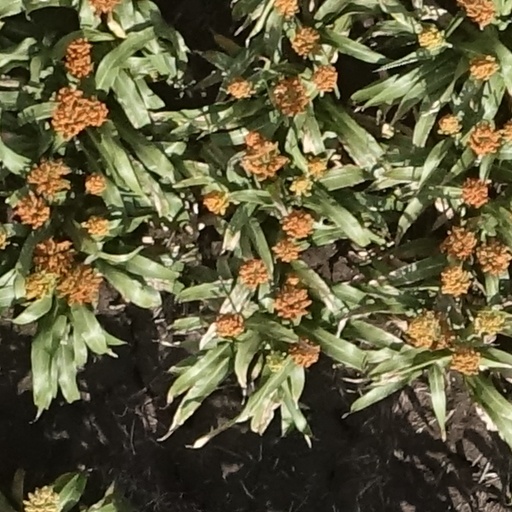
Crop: sorghum